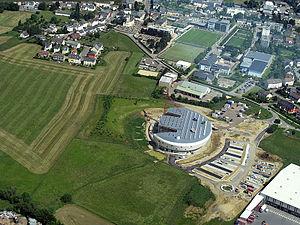
Les Thermes, de son nom complet Centre de natation intercommunal Les Thermes Strassen-Bertrange, est un centre aquatique situé sur la commune de Strassen au Luxembourg.